Alfred John Church

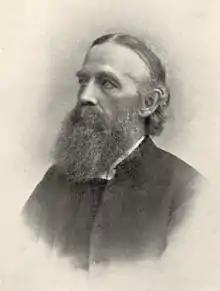
Alfred John Church

Church was born in London and was educated at King's College, London, and Lincoln College, Oxford. He took holy orders and was an assistant-master at Merchant Taylors' School from 1857 to 1870. He subsequently served as headmaster of Henley-on-Thames Royal Grammar School from 1870 to 1873, and then of King Edward VI School, Retford, from 1873 to 1880. From 1880 until 1888 he was professor of Latin at University College, London.